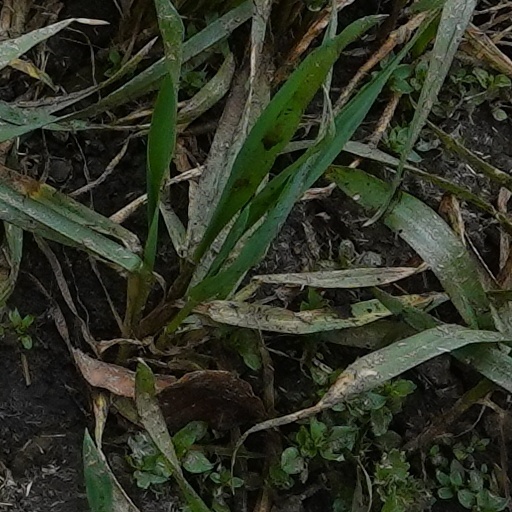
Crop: wheat